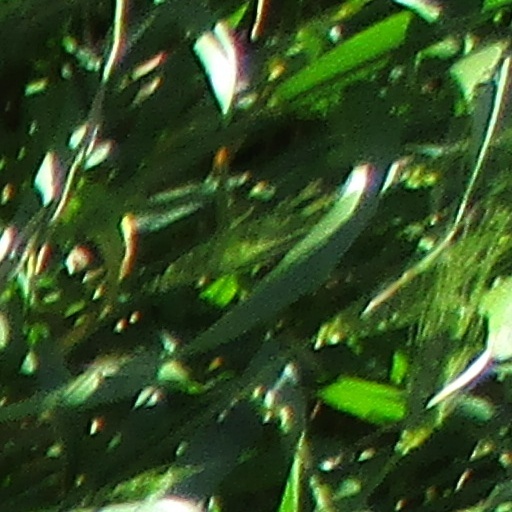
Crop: wheat